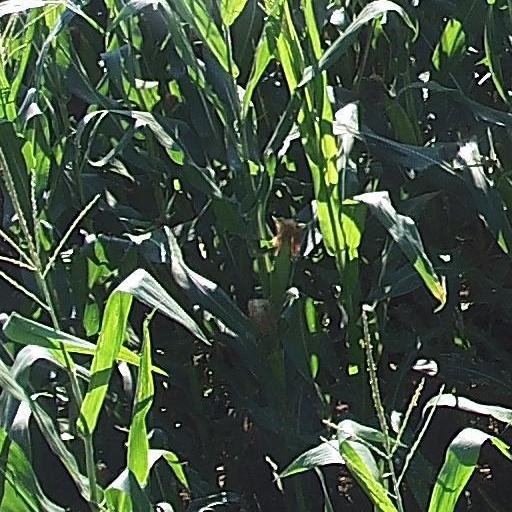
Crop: maize; corn